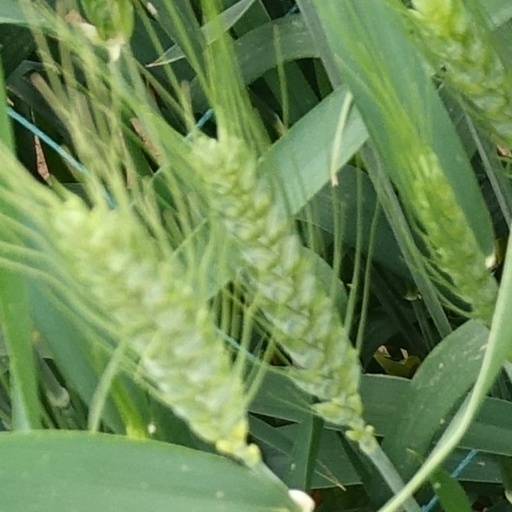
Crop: wheat